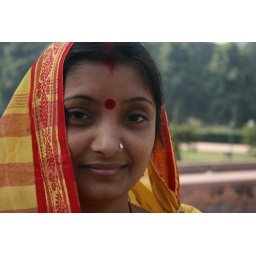
Colours of red and yellow are apparently worn by Hindu women who have given birth to a son.